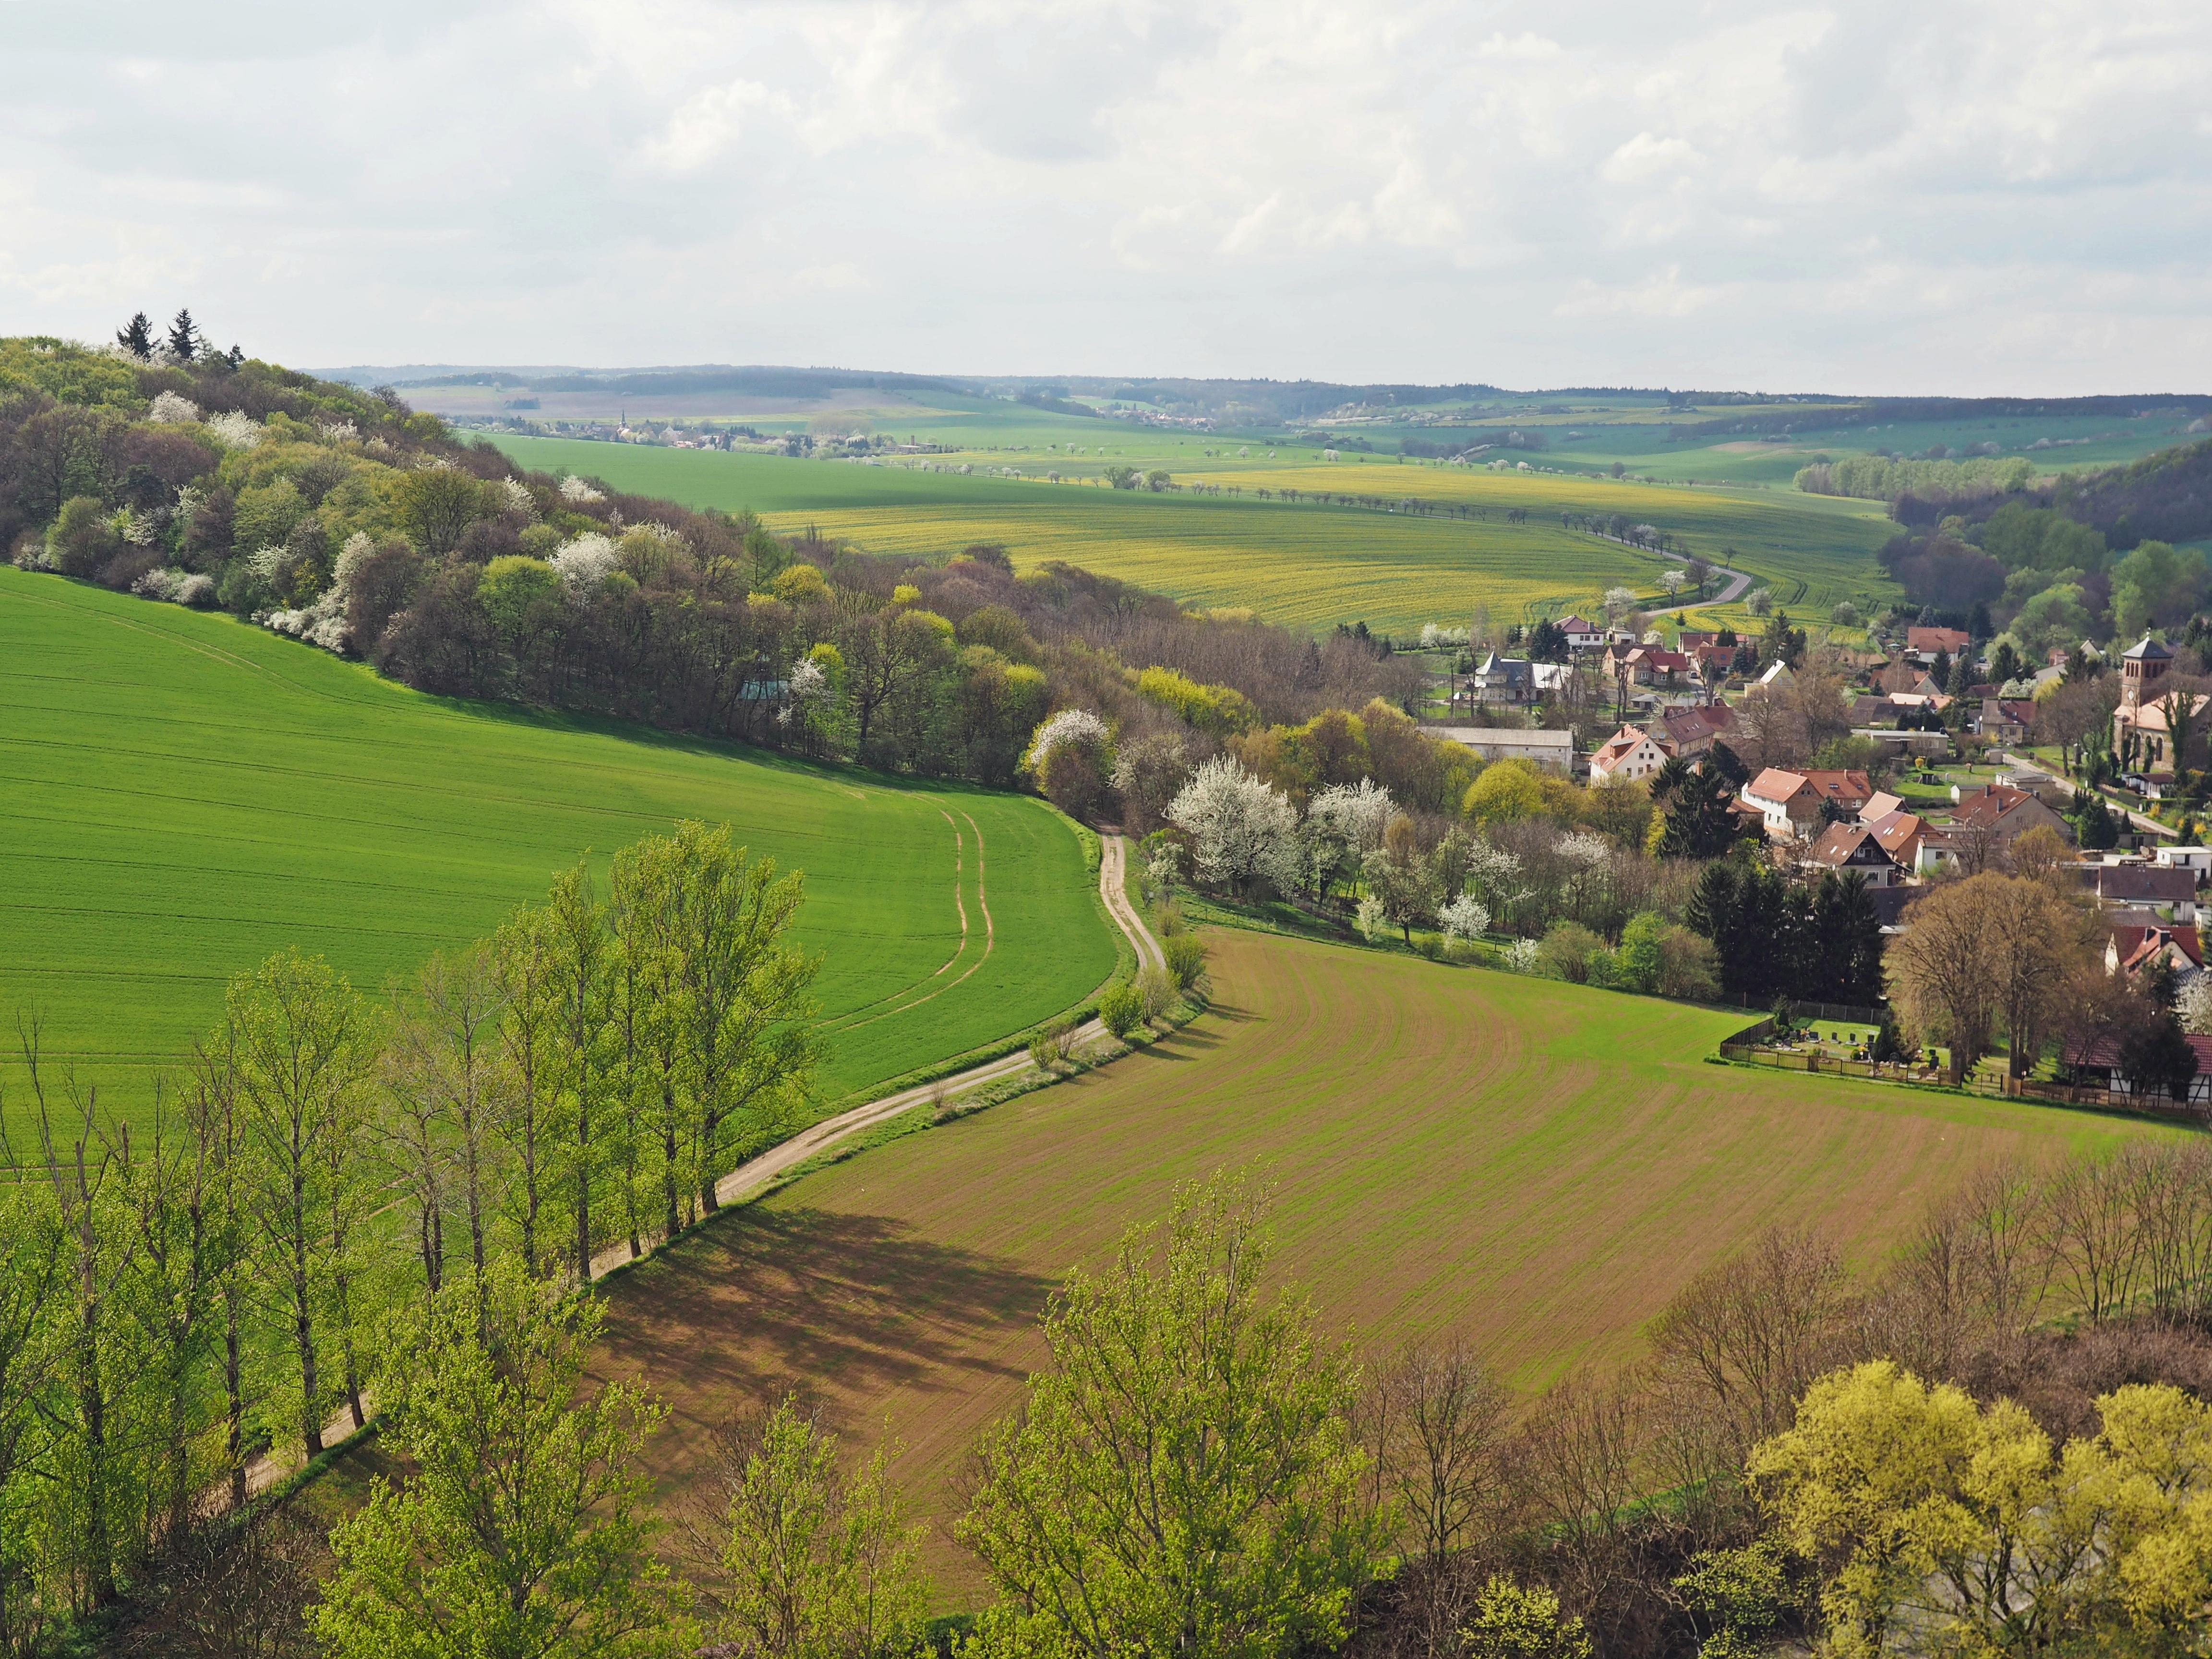
landscape, nature, mountain, plant, field, farm, meadow, hill, valley, mountain range, village, live, pasture, agriculture, plain, grassland, plateau, estate, rural area, aerial photography, geographical feature, mountainous landforms